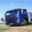
Label: truck